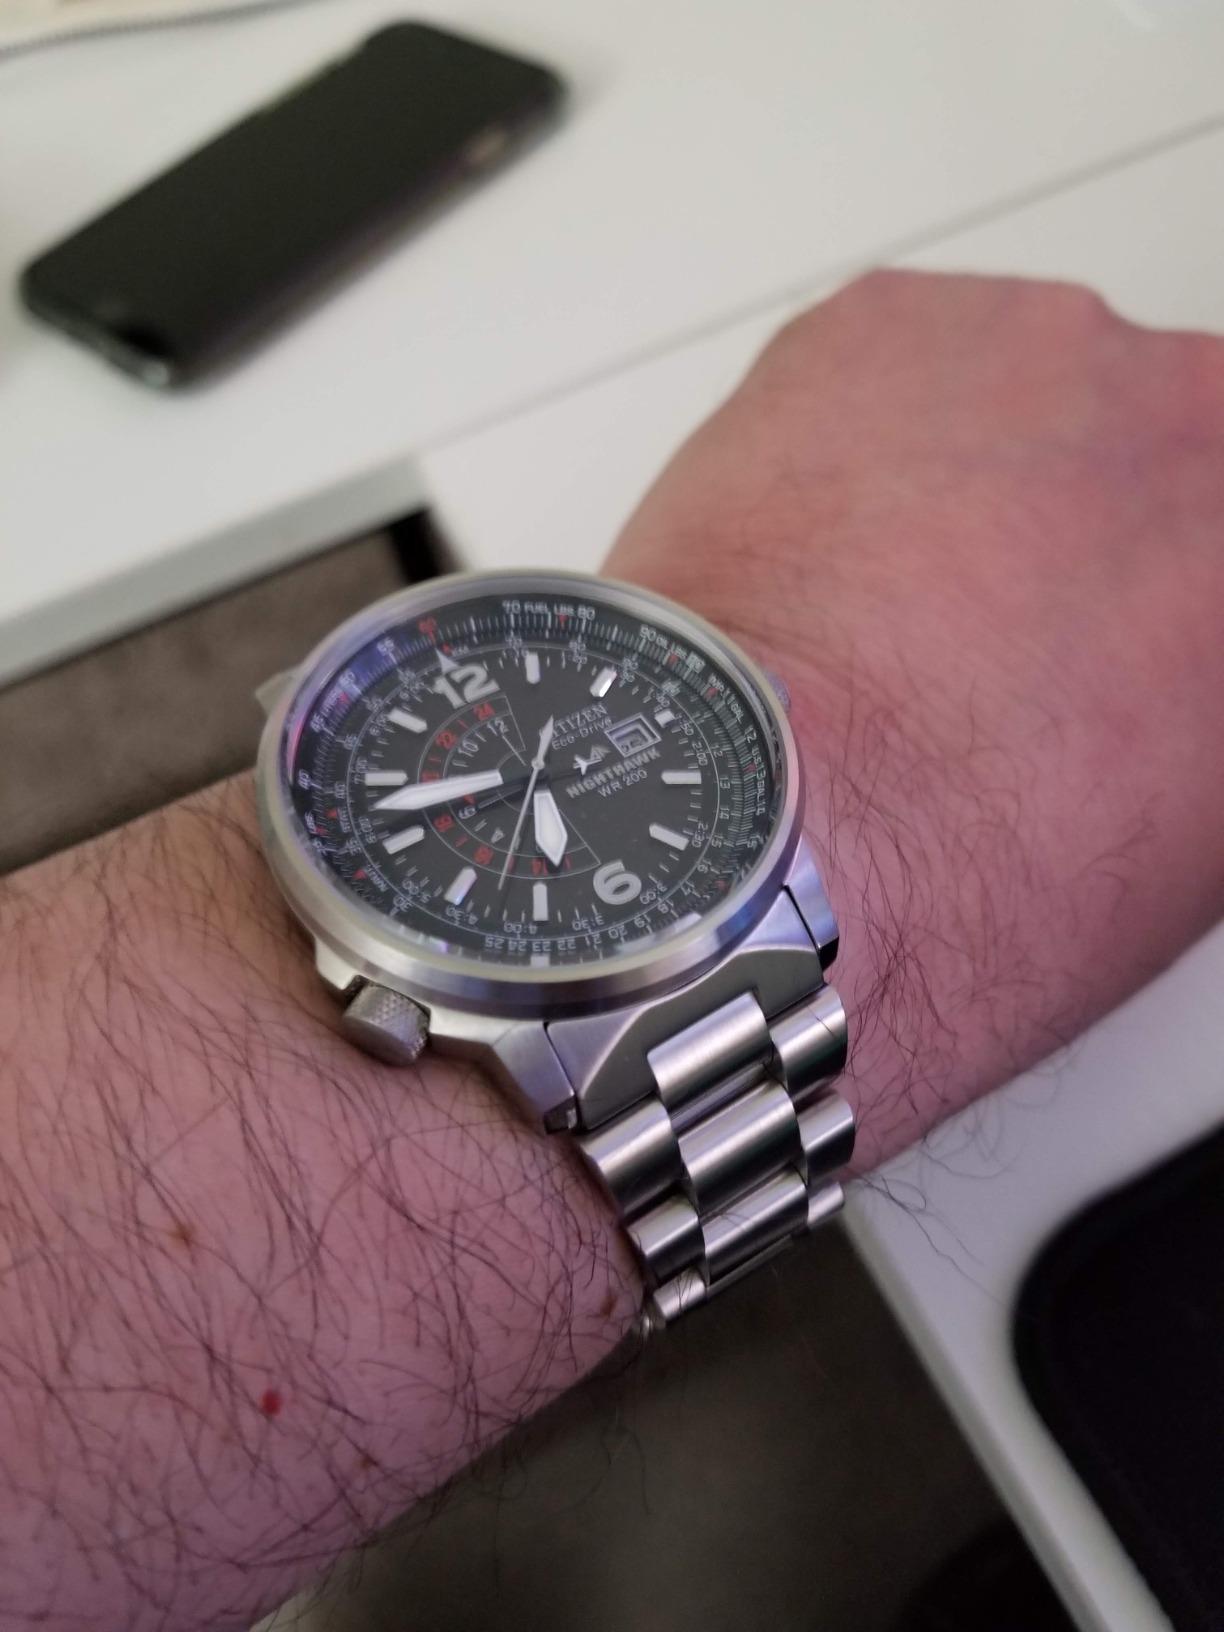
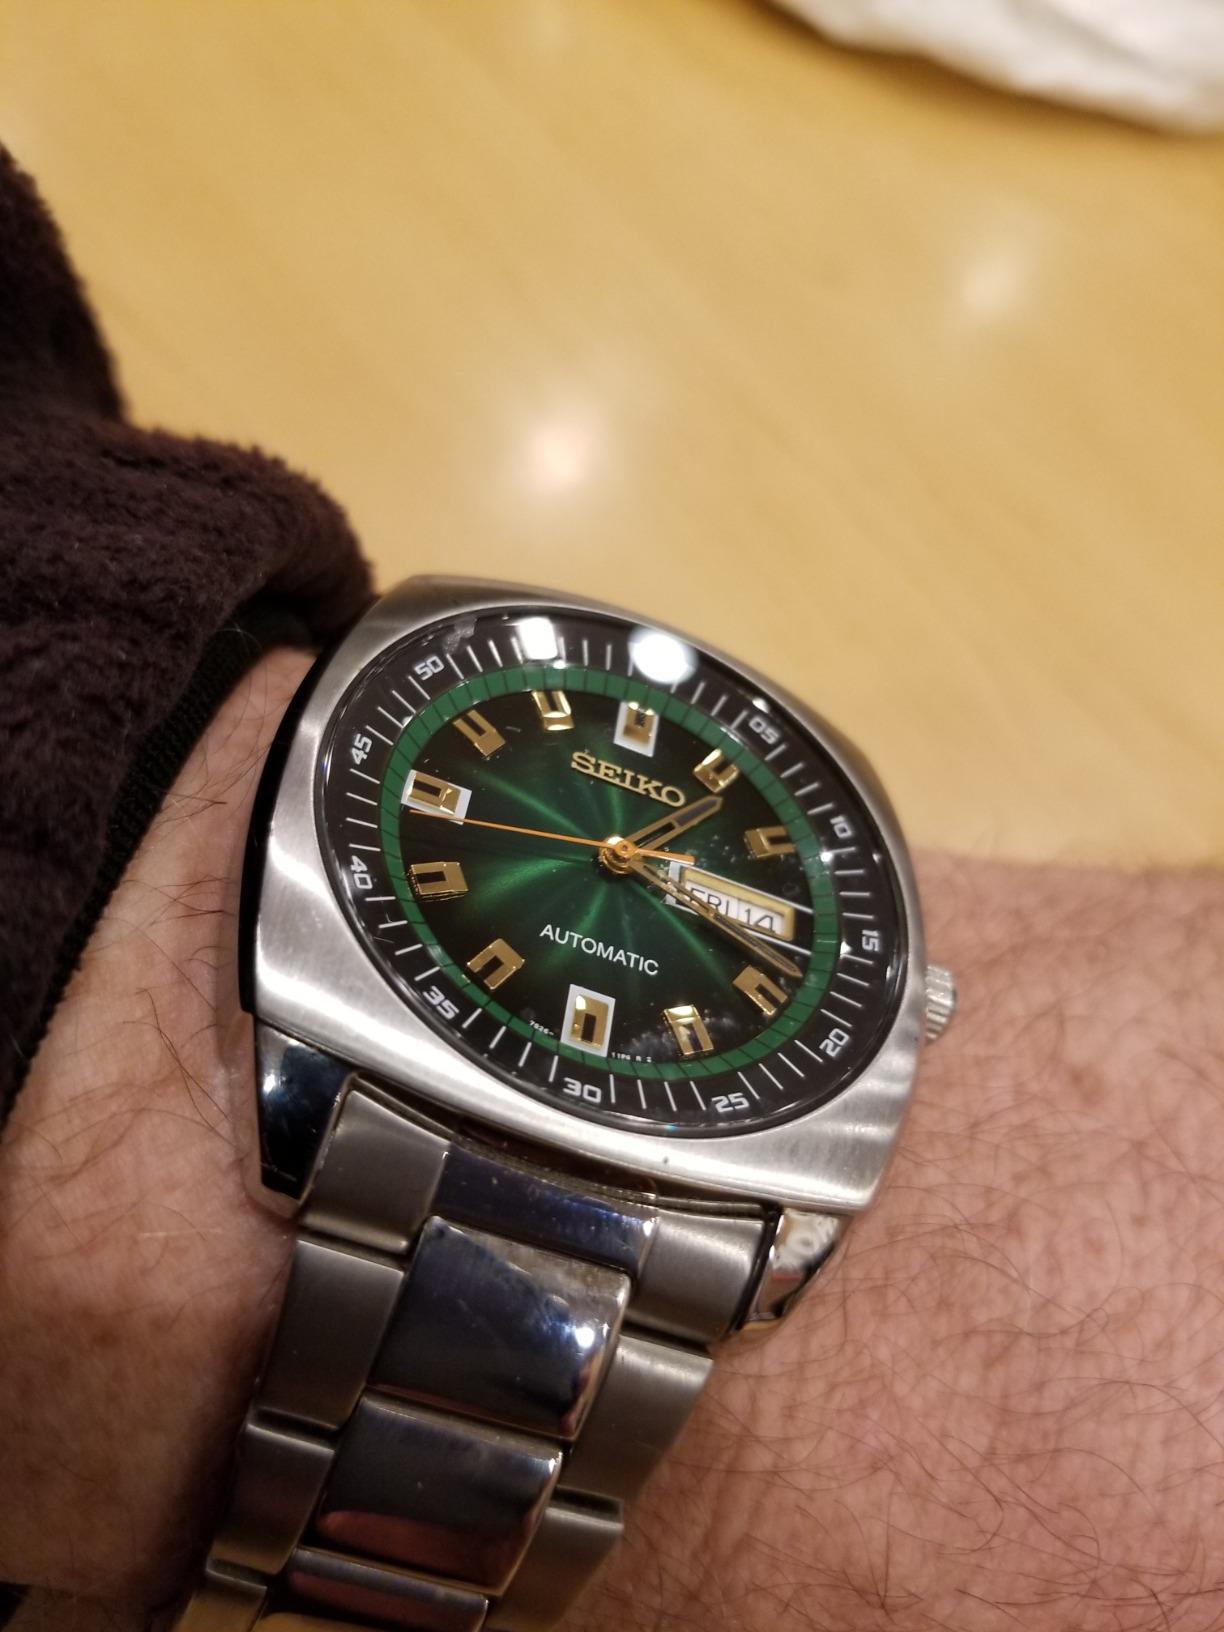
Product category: accessories_watch
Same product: no